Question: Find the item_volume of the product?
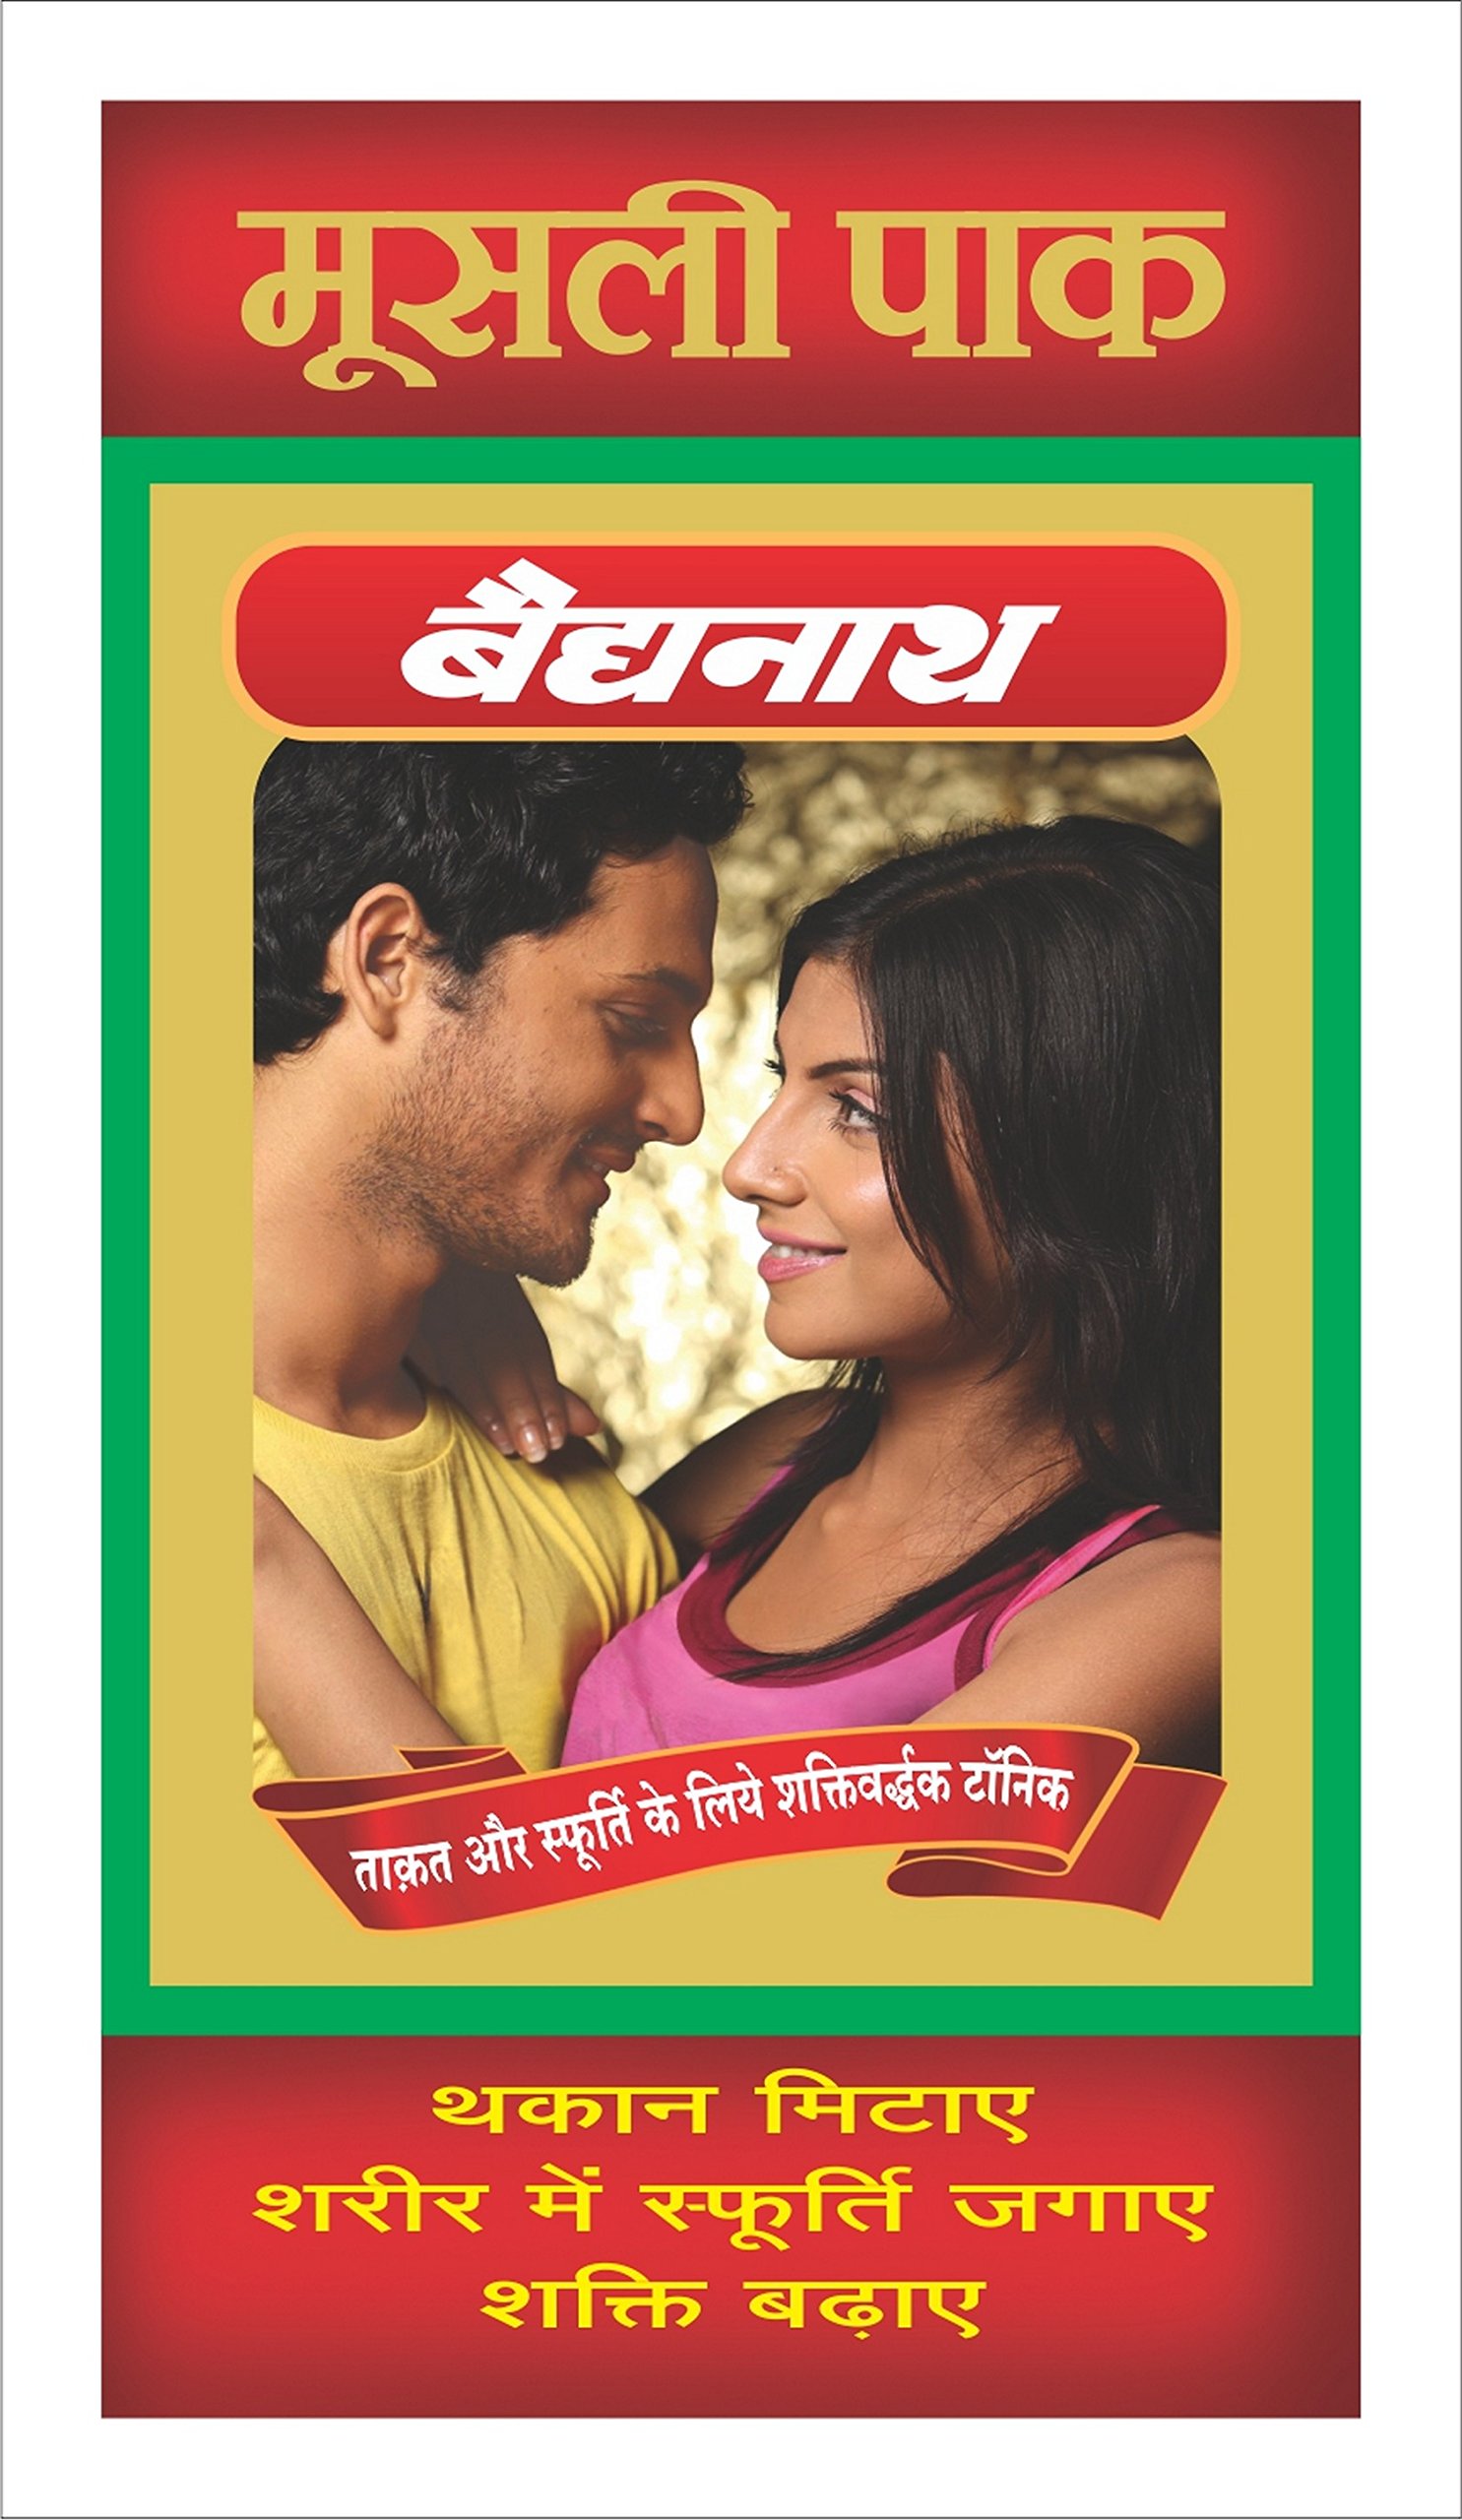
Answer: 2.0 pint